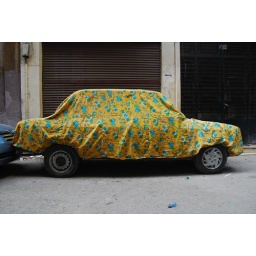
car covered with fabric on the side of the road in downtown Cairo